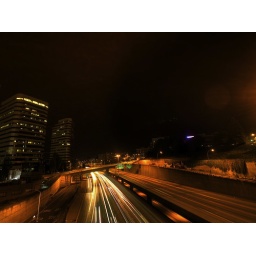
Seattle: I5 with my office building in background